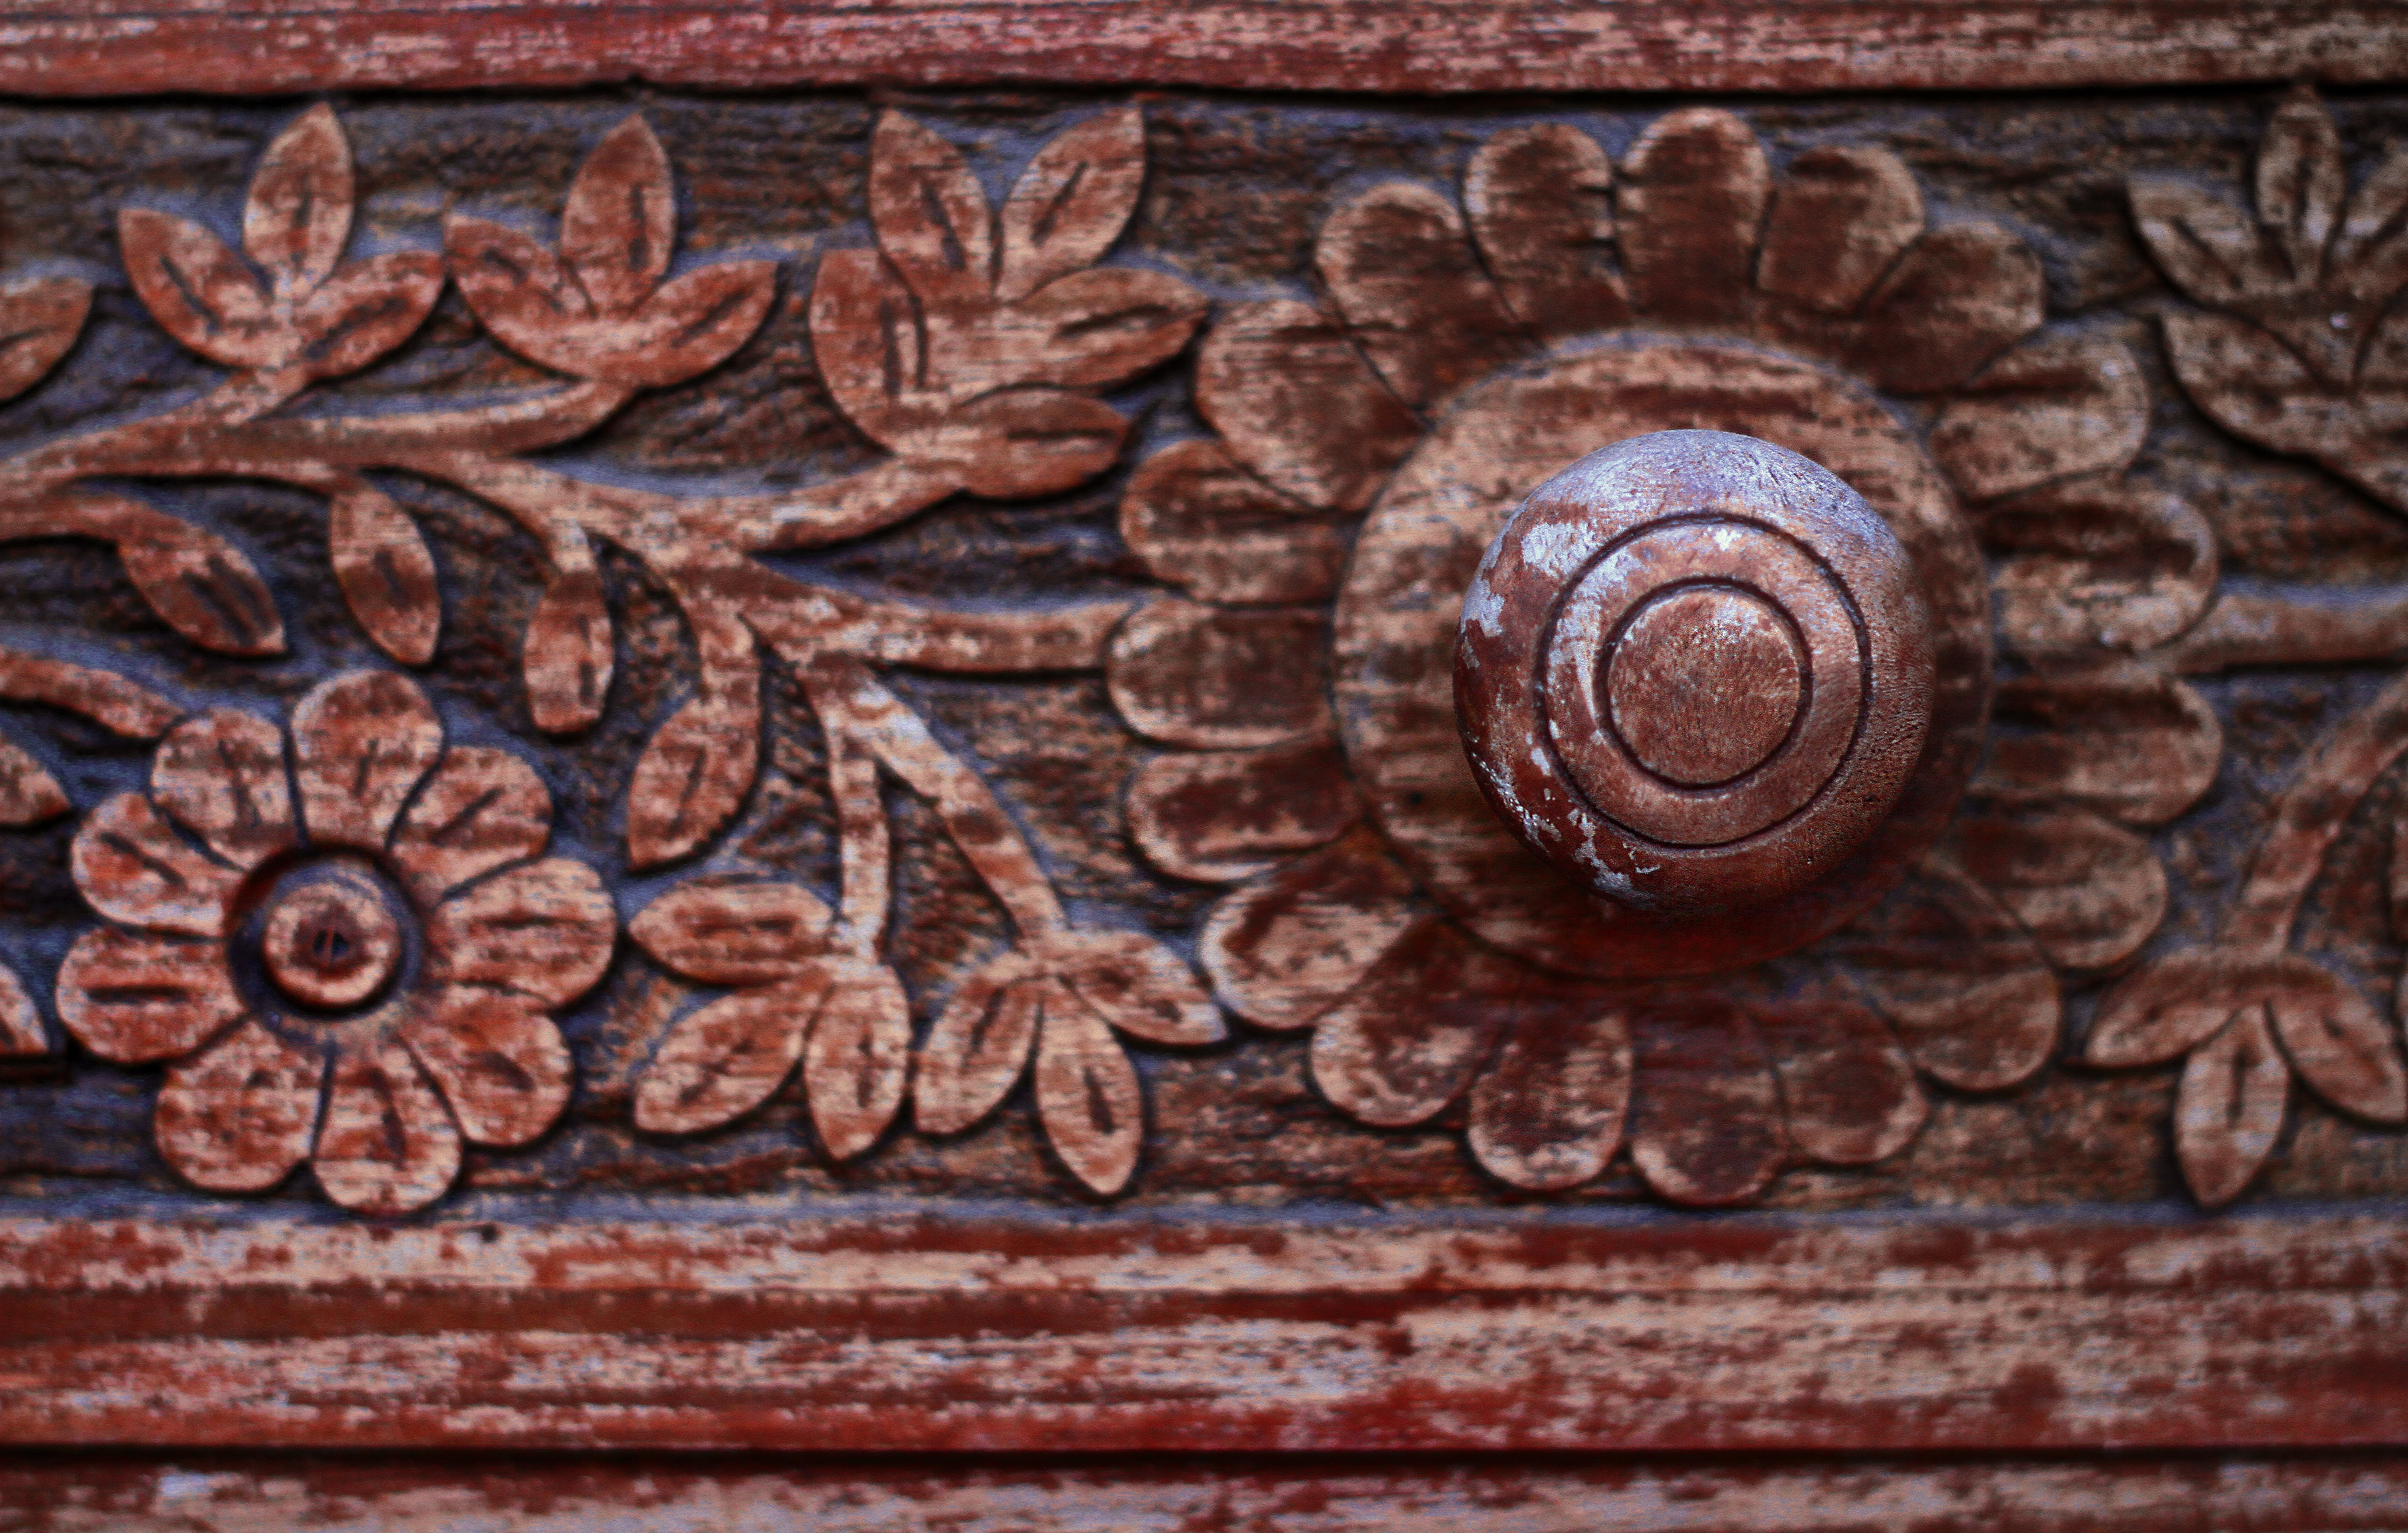
wood, sculpture, art, iron, carving, relief, archaeological site, stone carving, ancient history